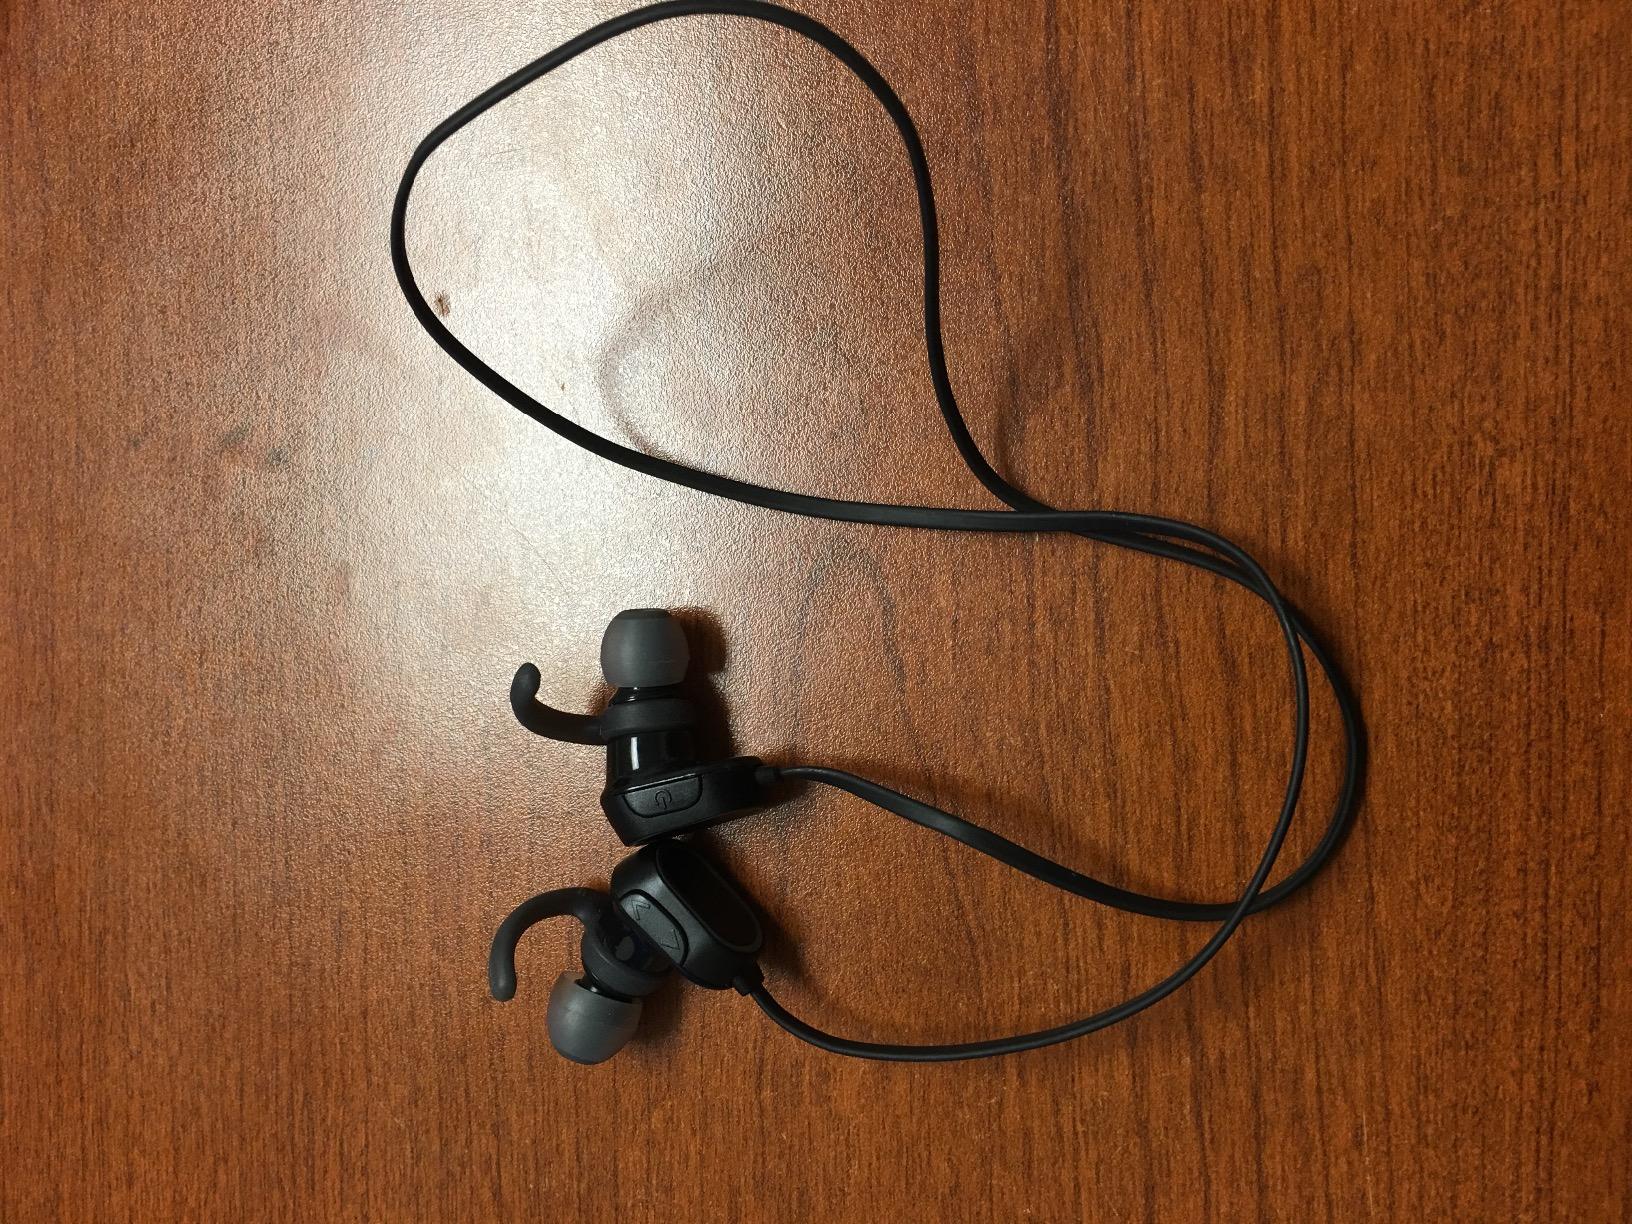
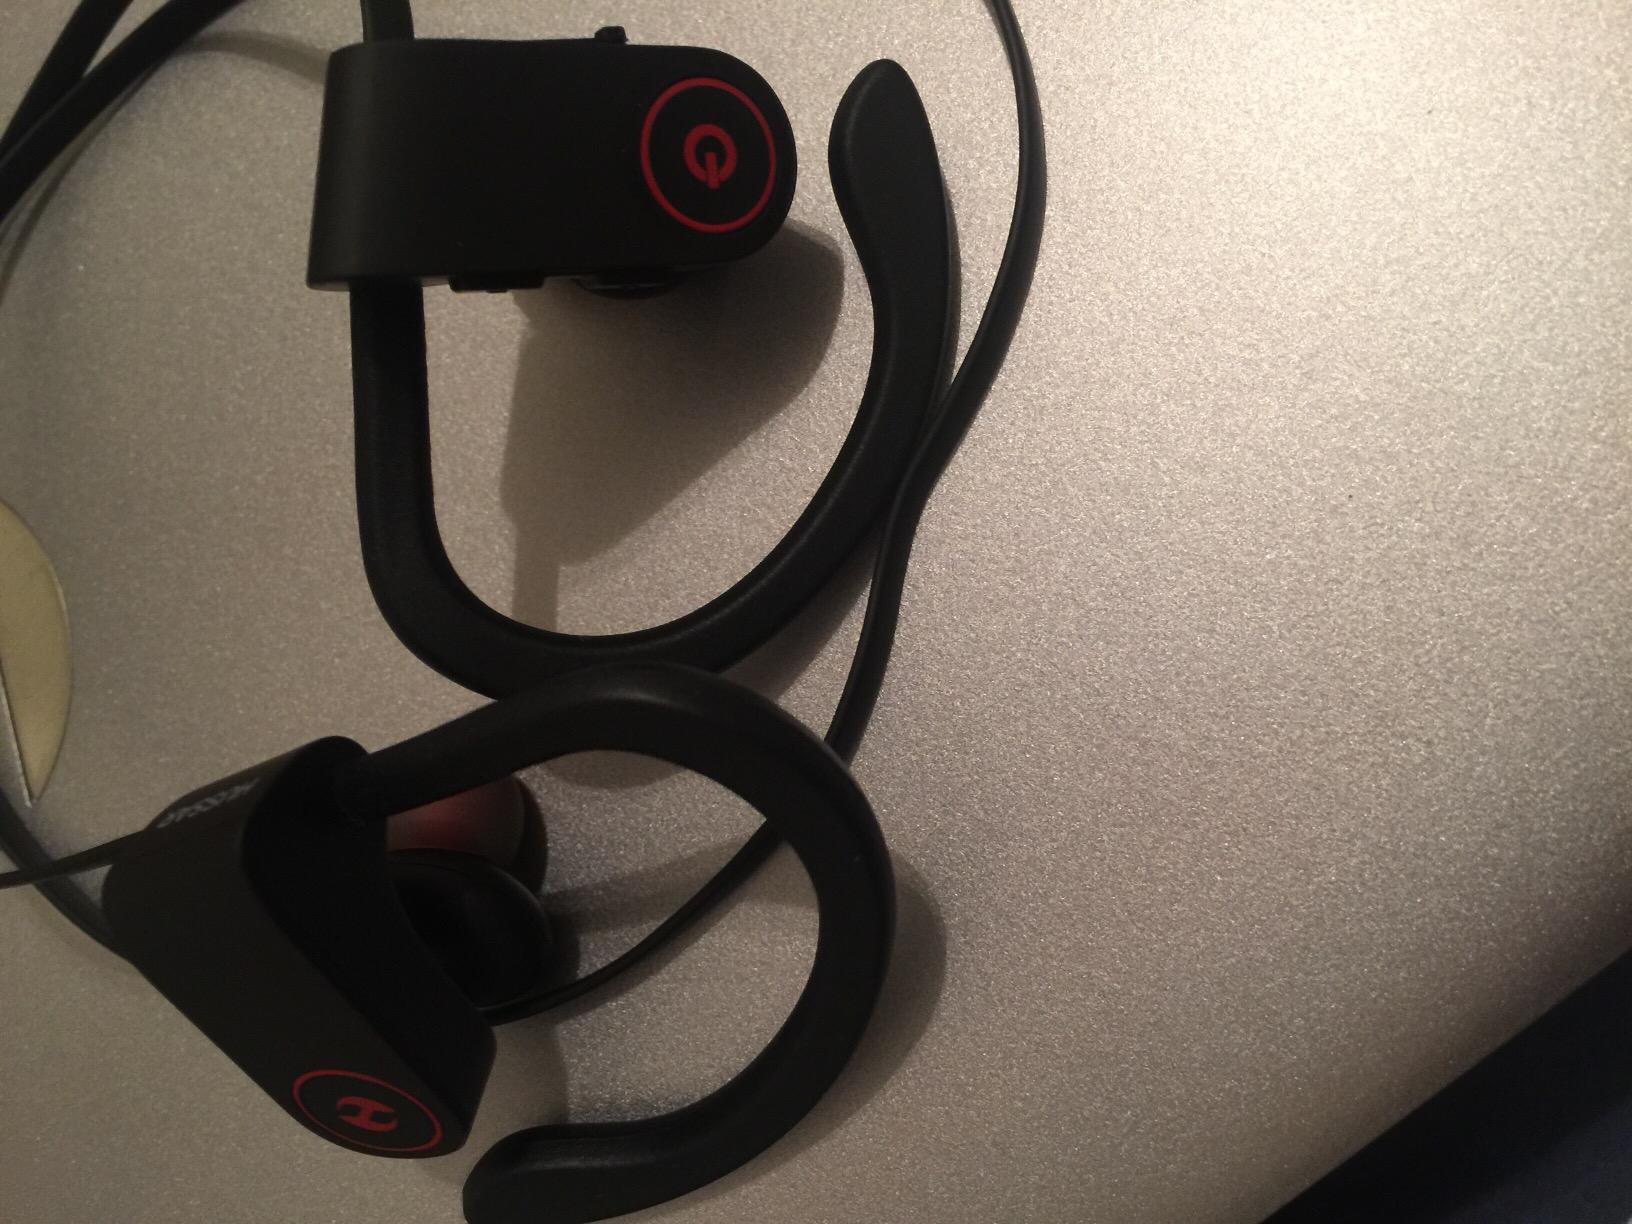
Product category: headphones
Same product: no